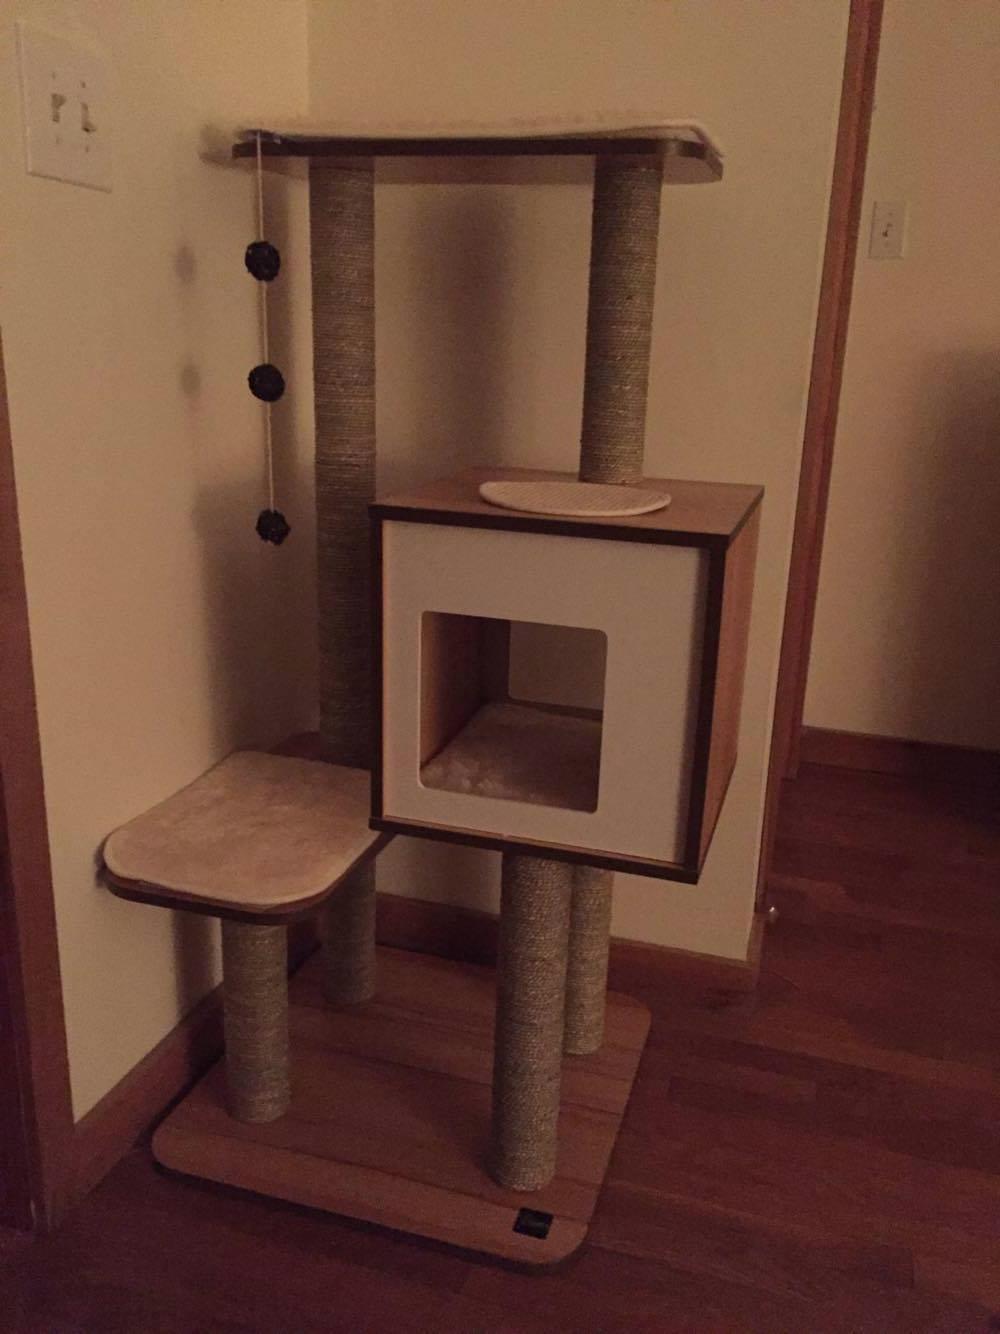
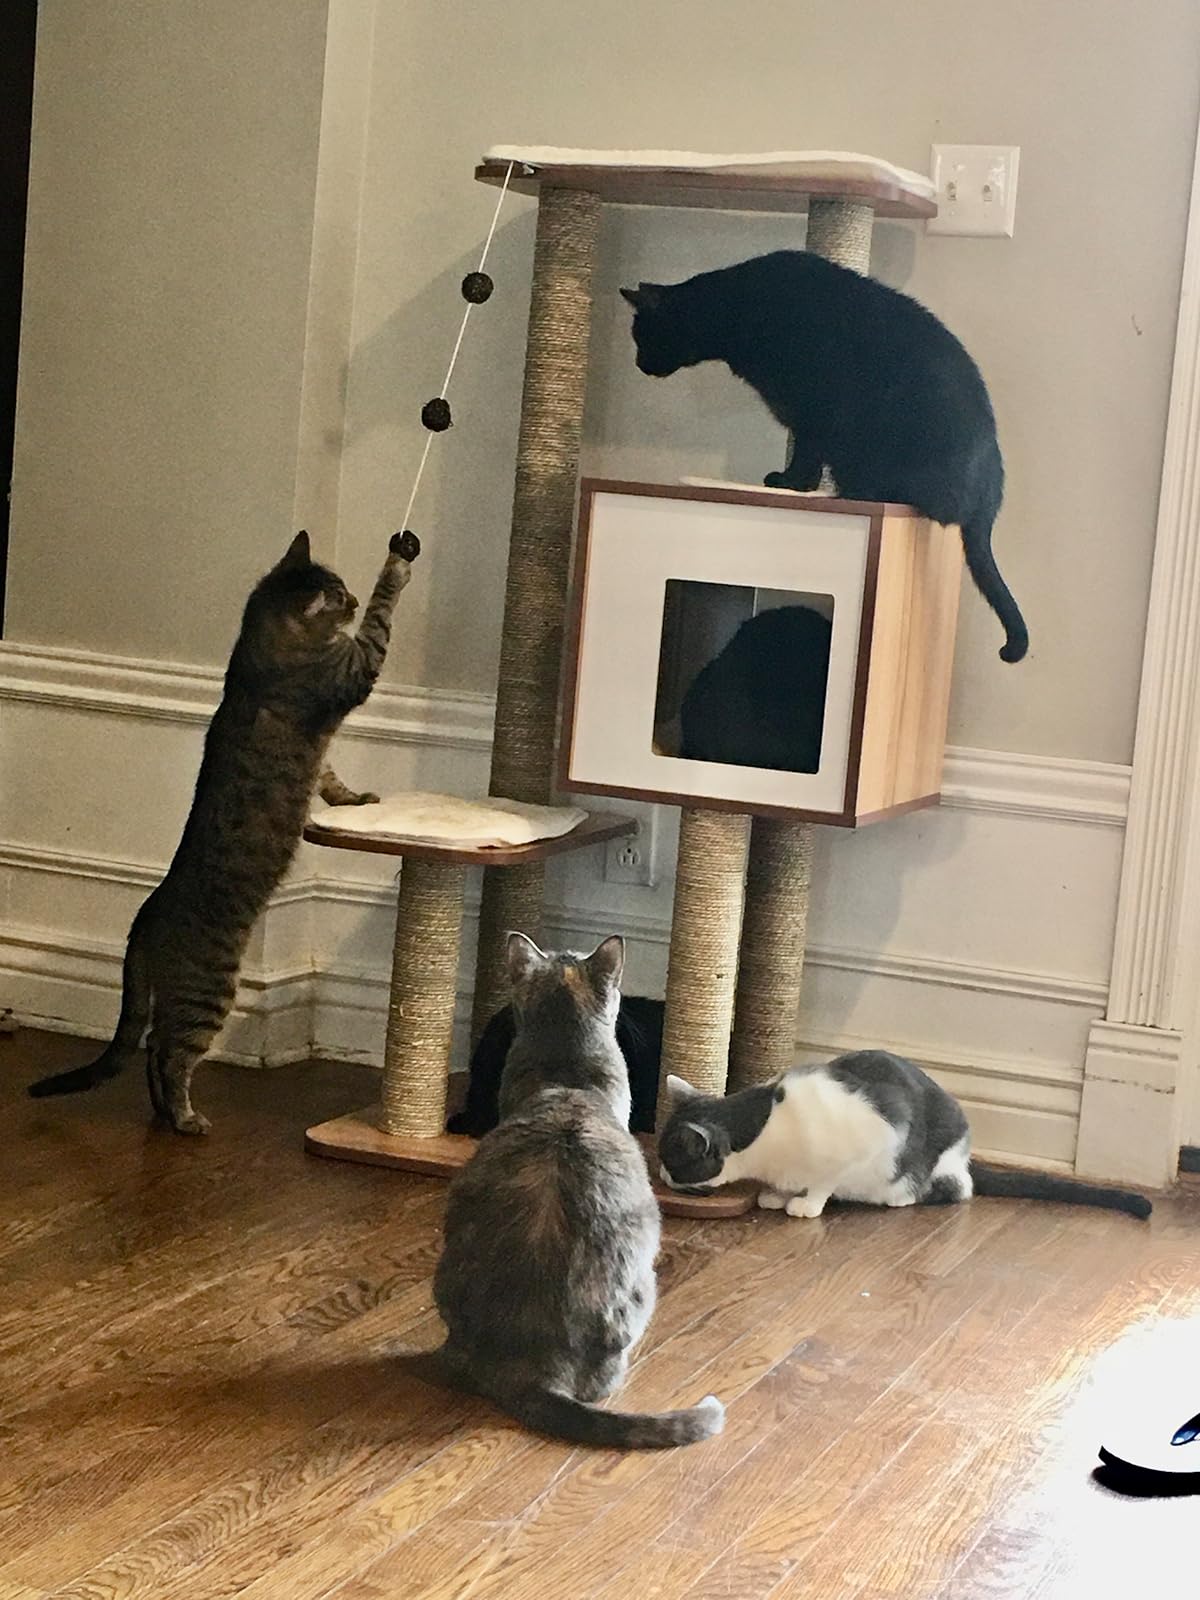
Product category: items_cat tree
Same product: yes